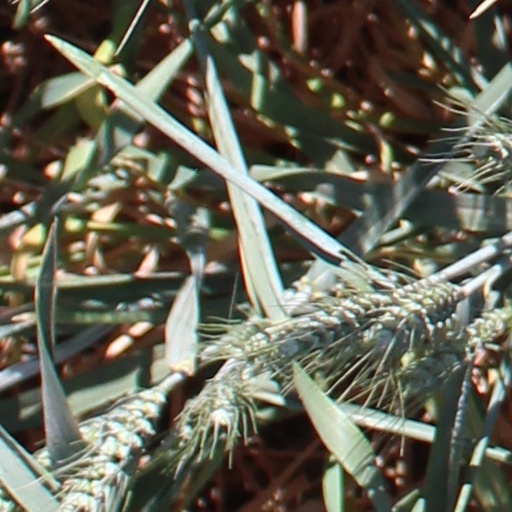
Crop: wheat